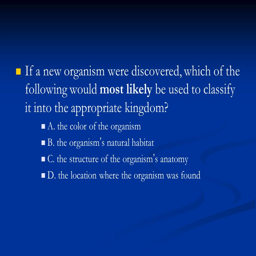
if a new organism were discovered , which of the following would most likely be used to classify it into the appropriate kingdom